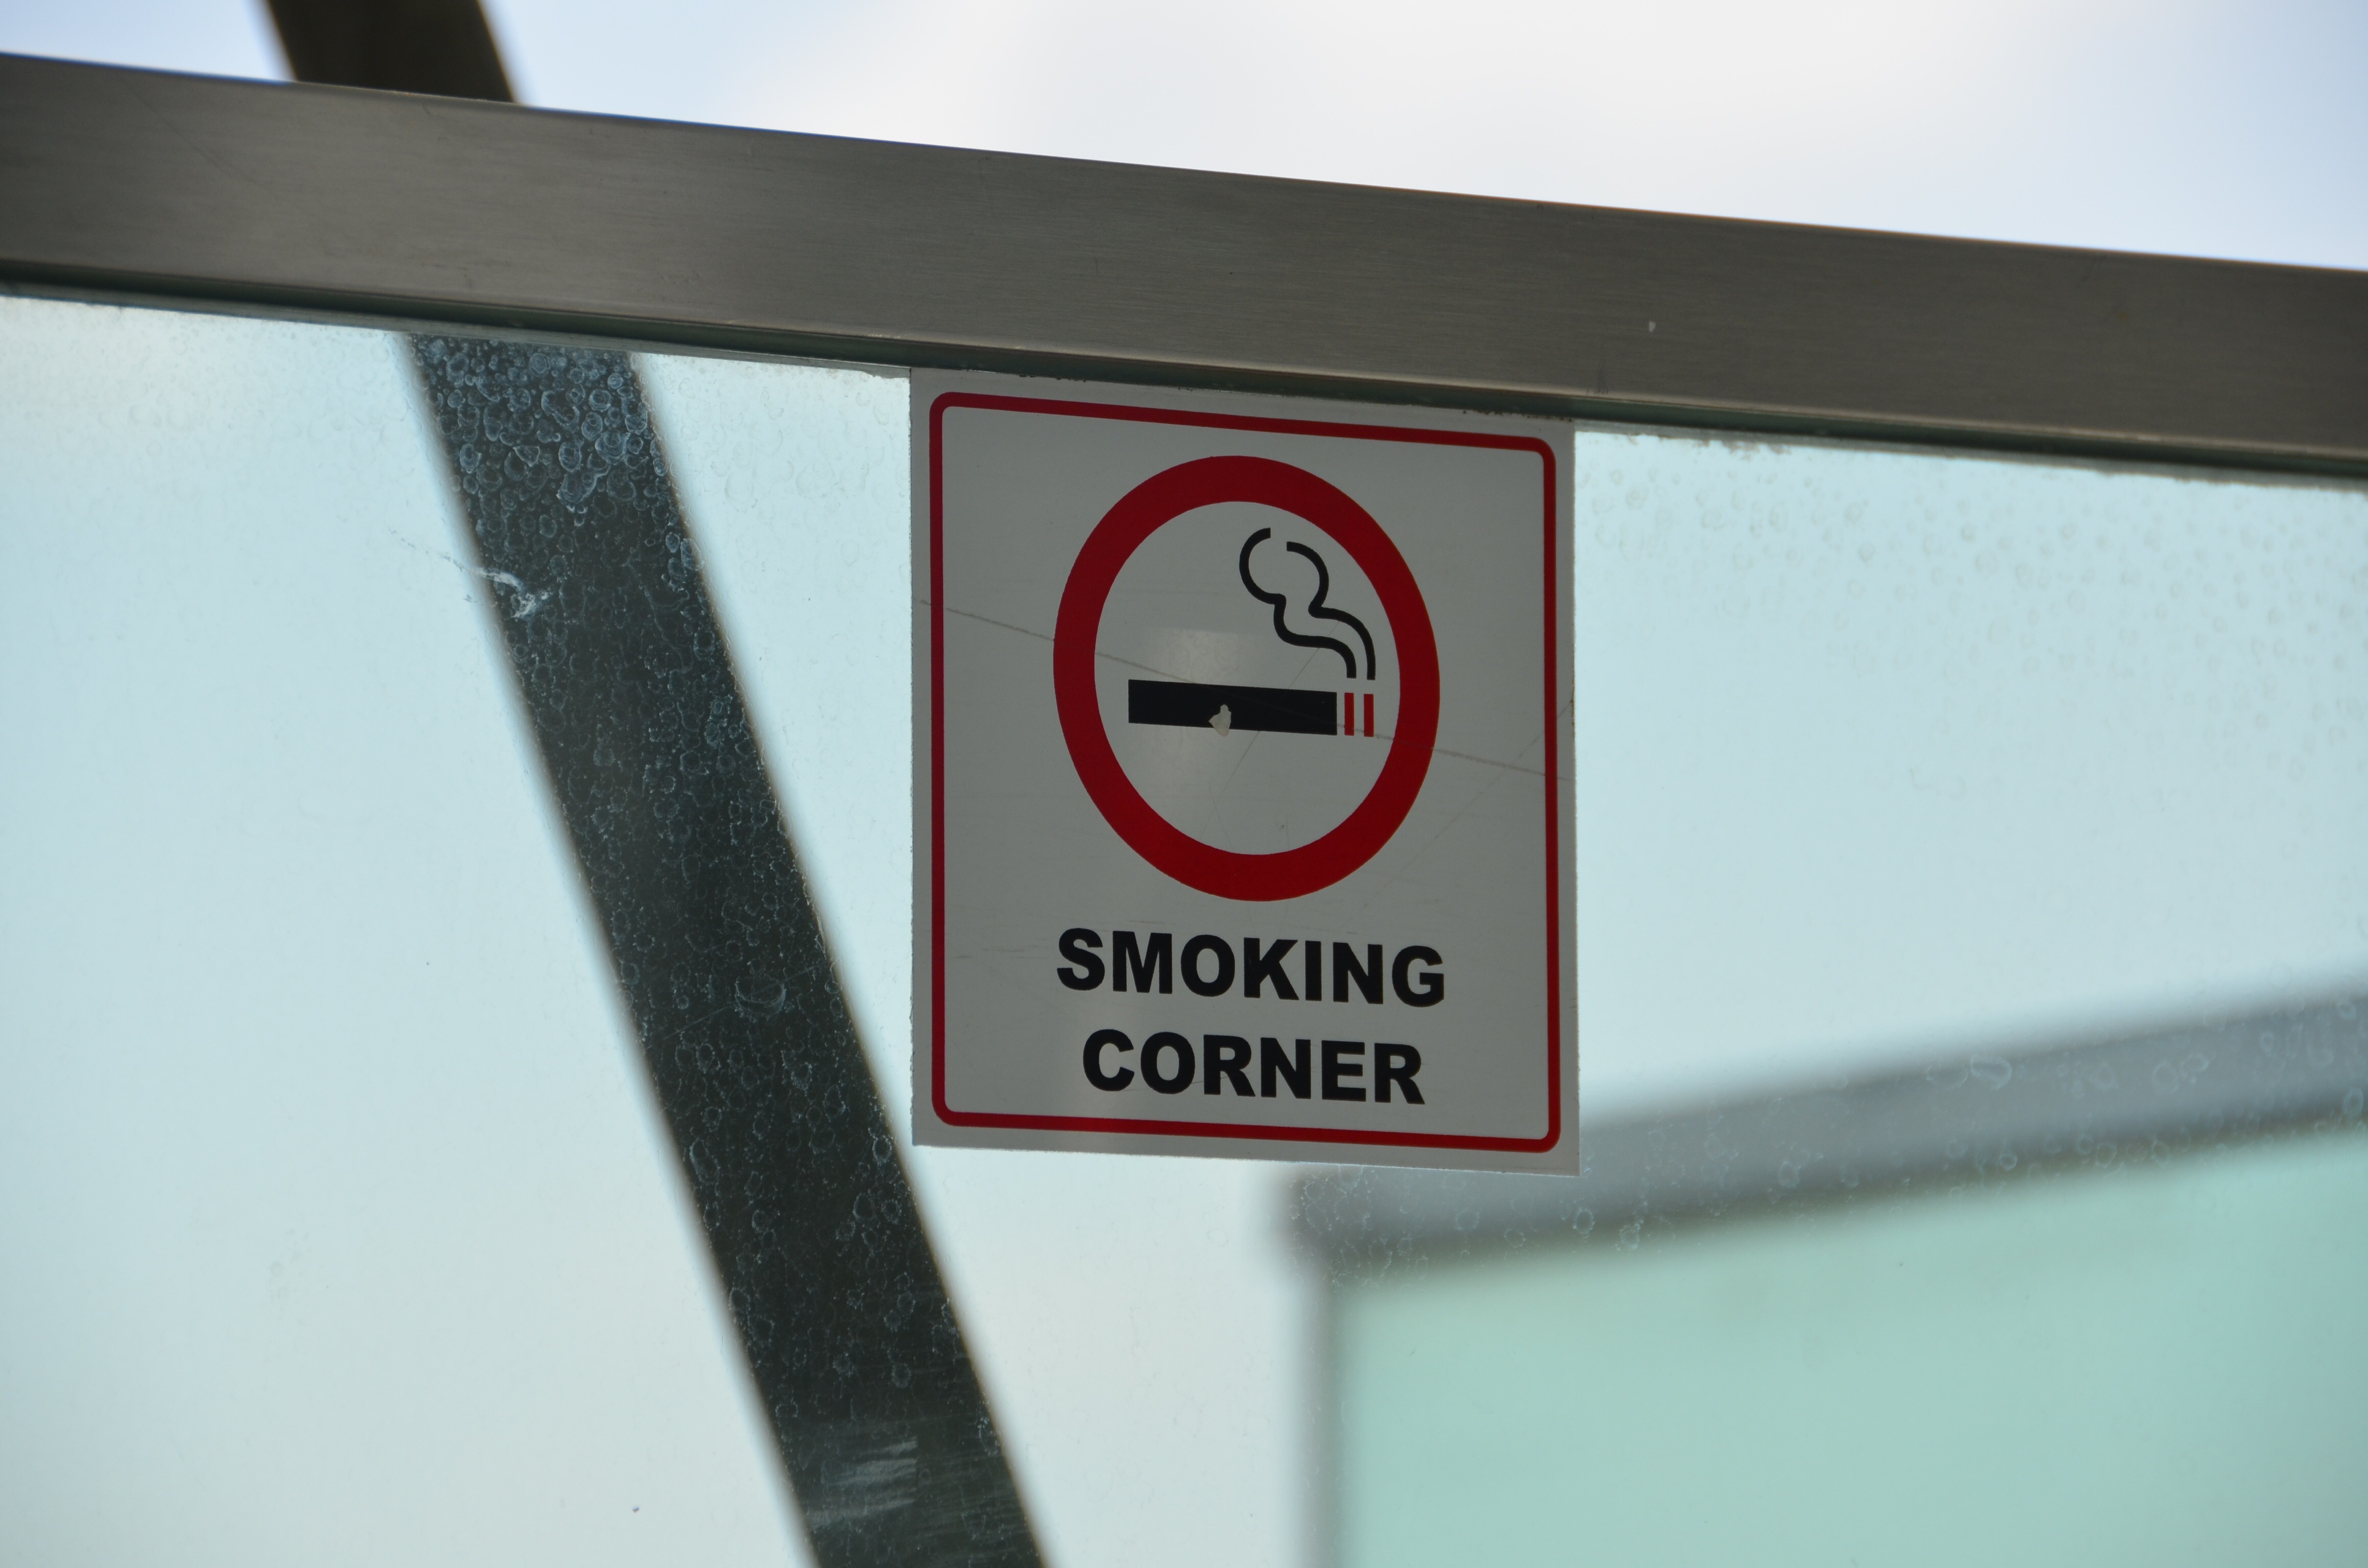
white, number, smoking, sign, street sign, signage, cigarette, brand, shape, traffic sign, smokers corner